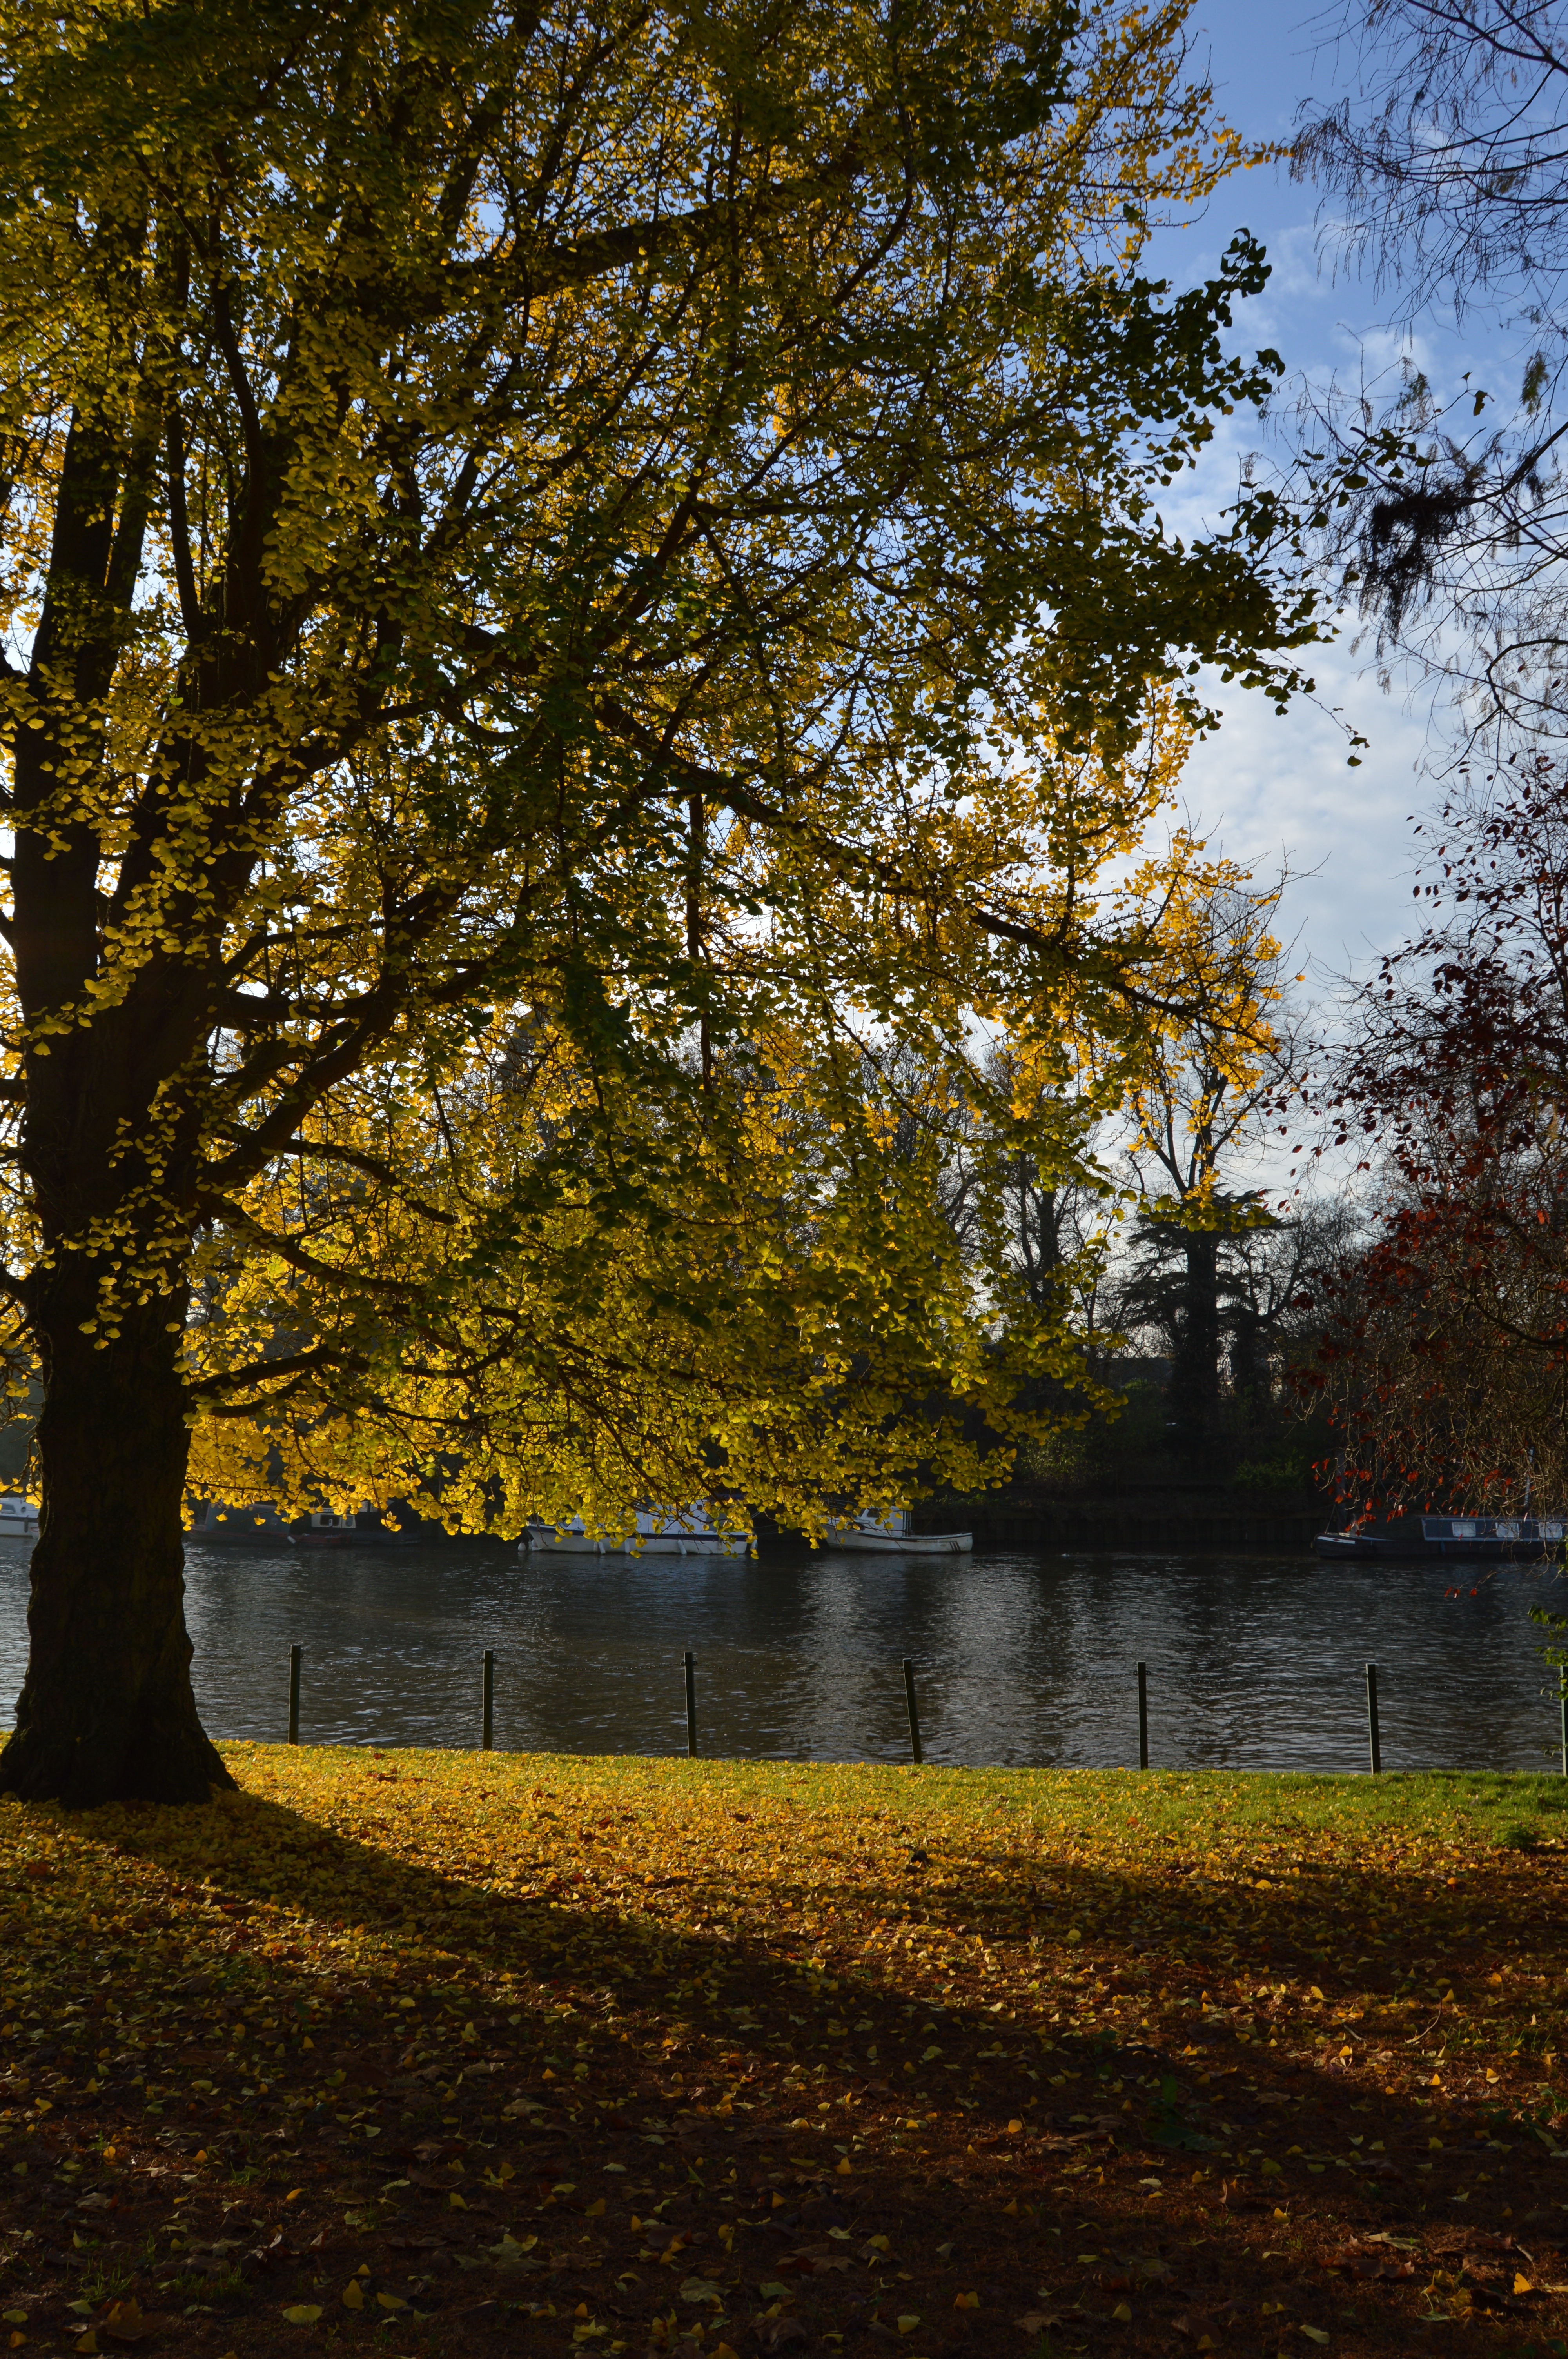
landscape, tree, water, nature, forest, outdoor, branch, plant, sky, sunlight, morning, leaf, fall, river, evening, green, reflection, autumn, park, season, woodland, rural area, woody plant